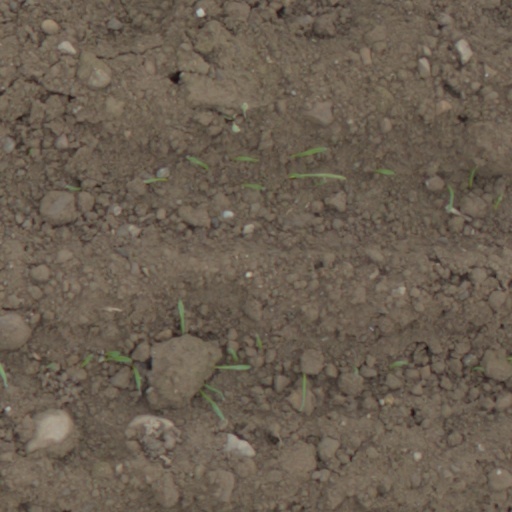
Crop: wheat